Hiljaisuus

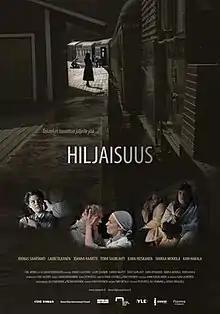
Film poster

Hiljaisuus (English transl. Silence) is a 2011 Finnish war docudrama film directed by Sakari Kirjavainen and set in winter and spring 1944, near the end of the Continuation War.